Şafak Pavey

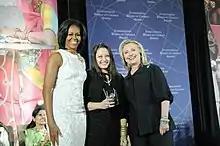
Safak Pavey with Michelle Obama (left) and Hillary Clinton (right) at the 2012 IWOC Award ceremony

She was a columnist for the Istanbul-based Armenian-Turkish bilingual weekly "Agos", and has authored three books. She carried out joint projects with Harvard University, the Royal Academy of Arts in London and the Norwegian Design Council on inclusive/universal design and displaced persons. The book "13 Numarali Peron" (Platform Number 13) narrating the train accident experience, written jointly by her mother Ayşe Önal and Pavey herself, became a best-seller in Turkey. She collaborated with author and Nobel Peace Laureate Shirin Ebadi on the book "Refugee Rights in Iran".